The Avenger from Atlantis (collection)

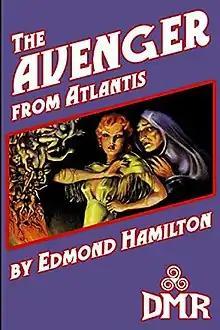
Cover of first edition

The Avenger from Atlantis is a collection of science fantasy short stories by American author Edmond Hamilton. It was first published in trade paperback and ebook by DMR Books in January 2021. It was the second of two Hamilton collections issued by that publisher, the first being "The Twilight of the Gods" (2020).